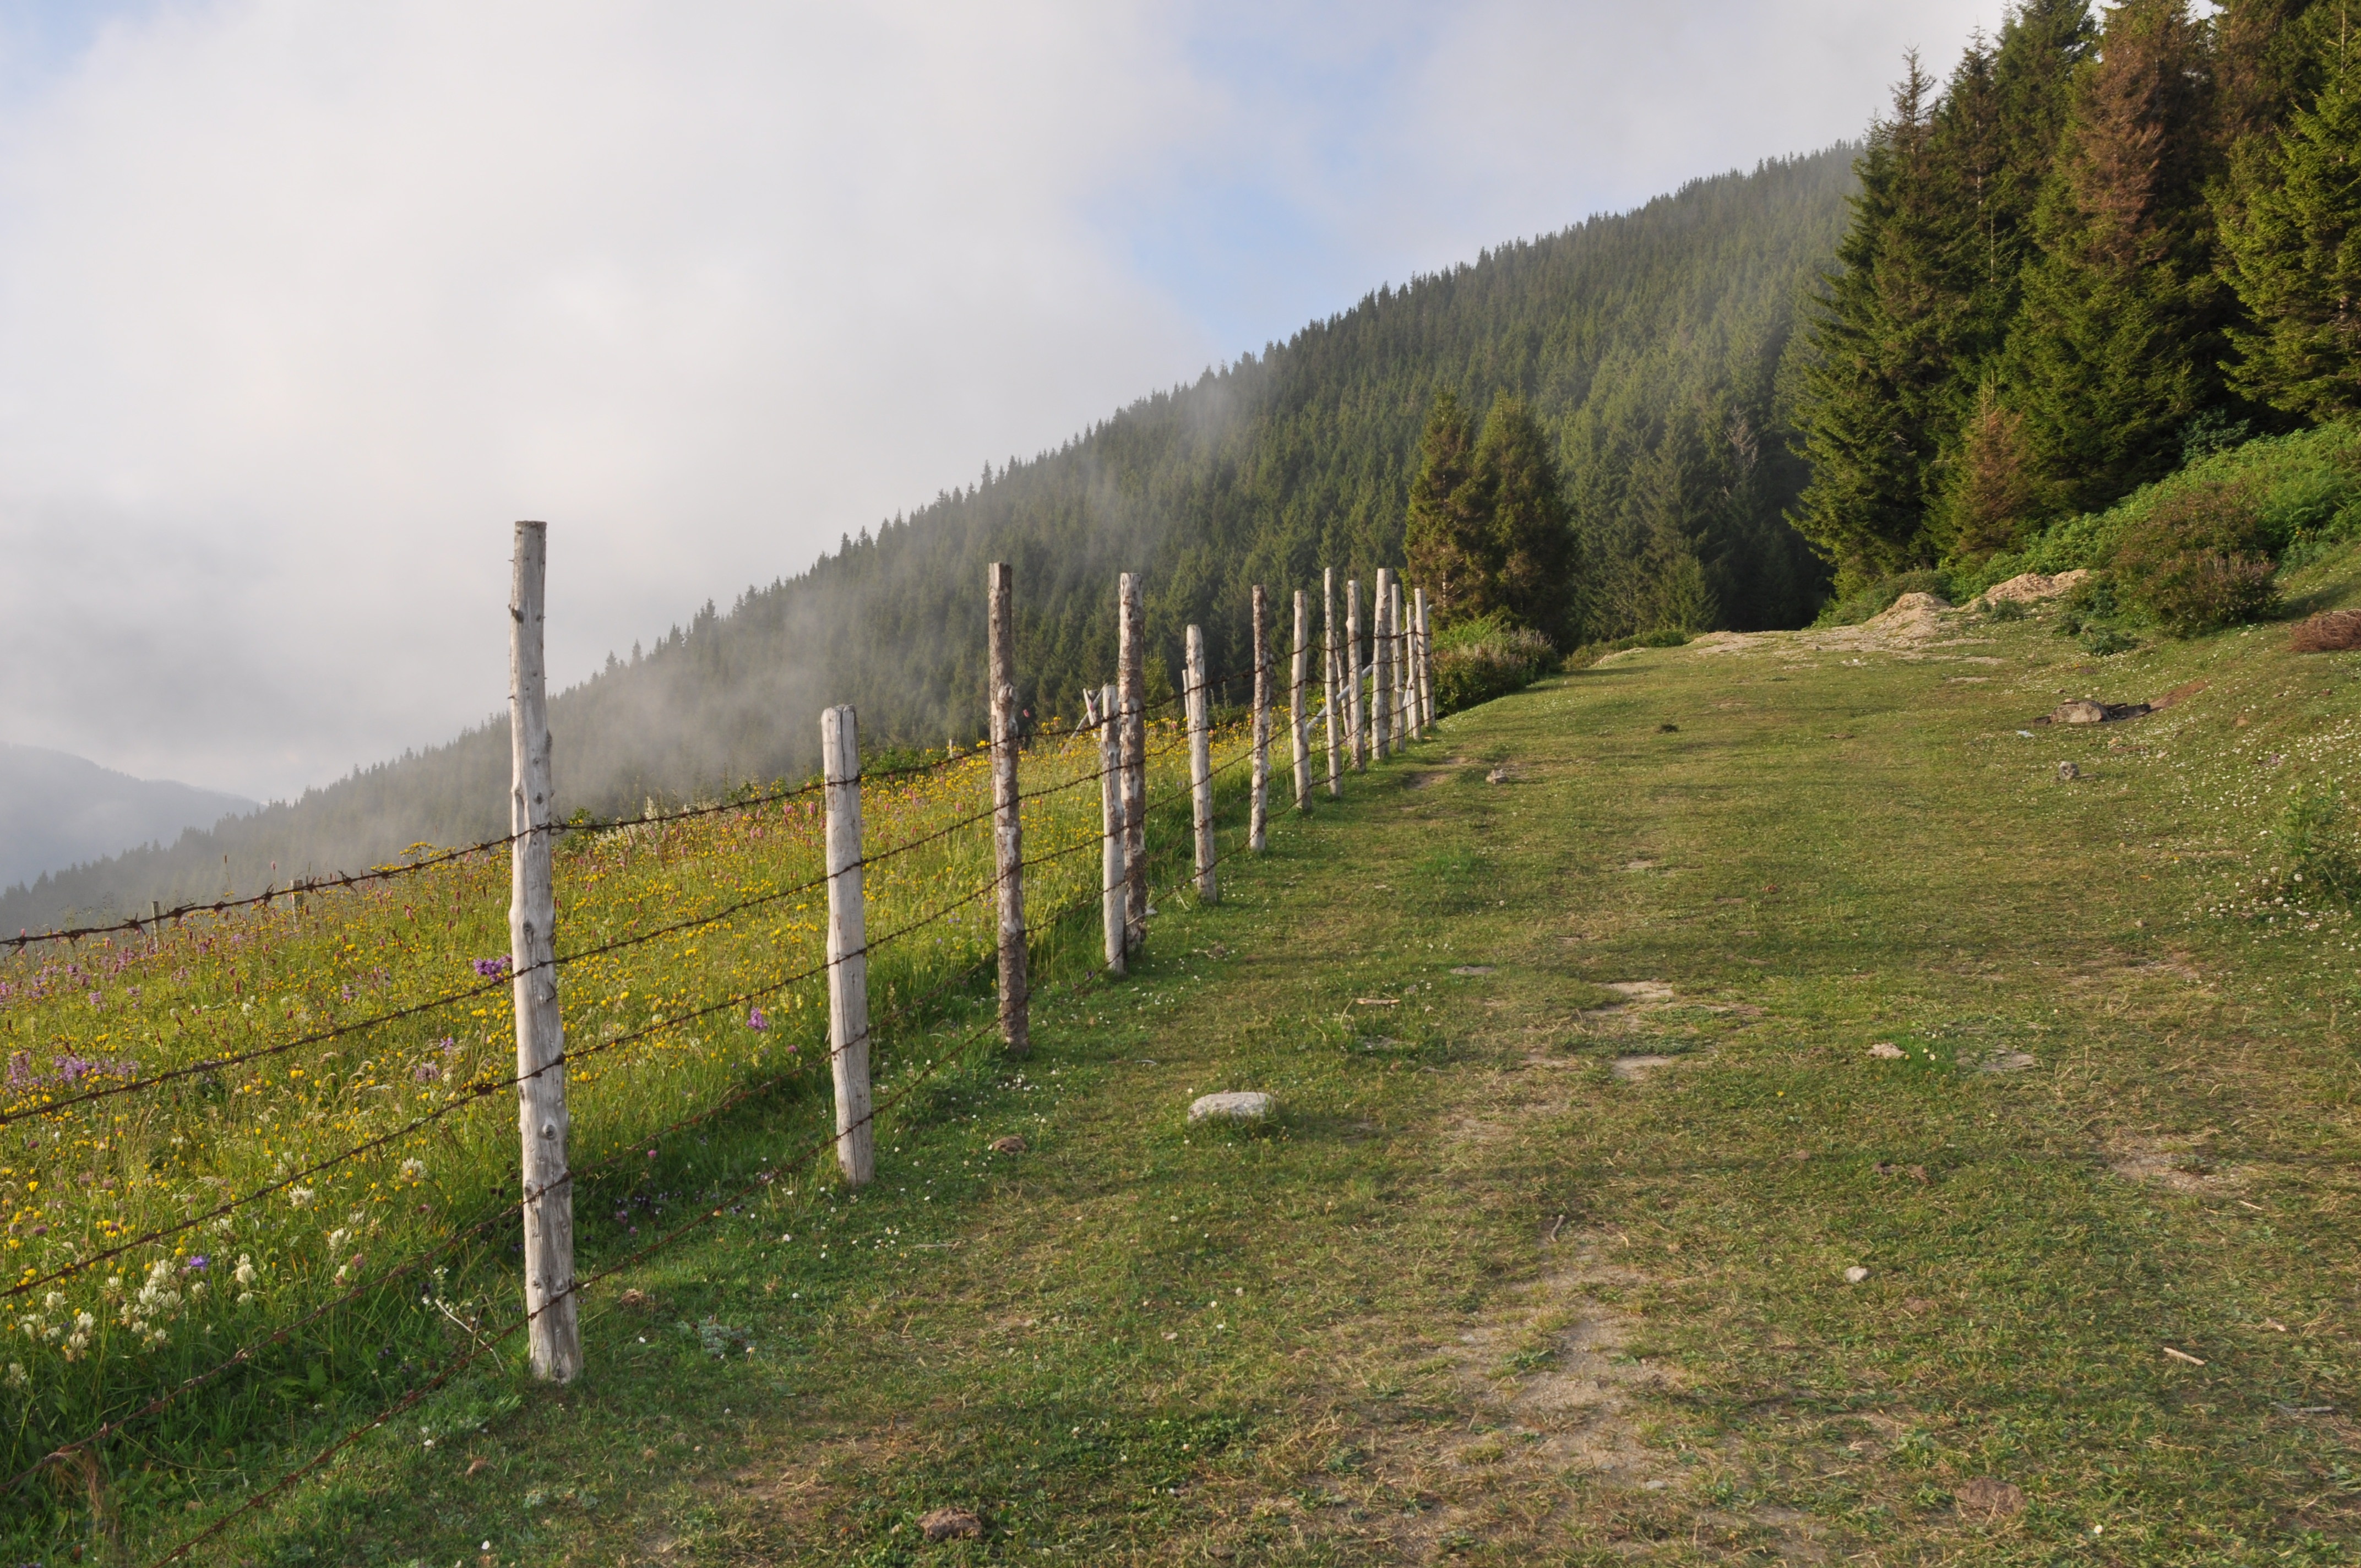
beach, landscape, tree, nature, forest, grass, mountain, bird, light, cloud, sky, trail, white, hay, meadow, game, morning, hill, flower, animal, mountain range, ship, pond, wild, green, reflection, tower, pasture, park, peace, blue, agriculture, baby, ridge, egg, birds, clouds, duck, turkey, goose, marine, photoshop, istanbul, beautiful, ecosystem, entertainment, rural area, natural turkey, izmir, mountain pass, schema, keeler, mountainous landforms